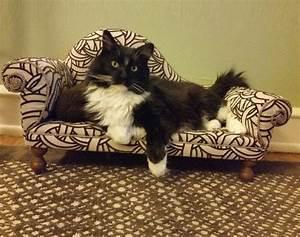
cat